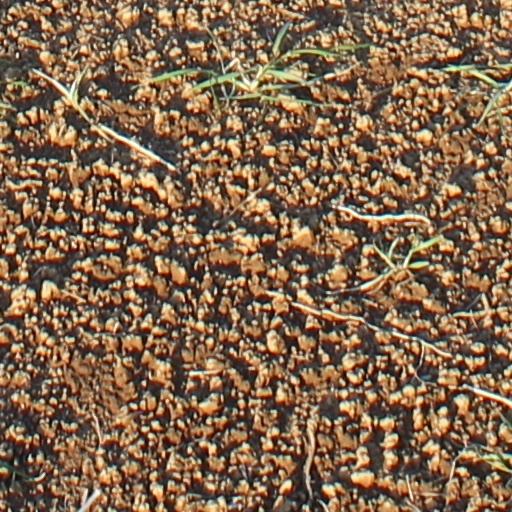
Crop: wheat